Khurshid Mahmud Kasuri

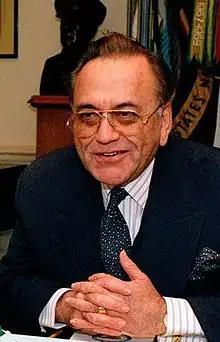
Kasuri in 2003

Khurshid Mahmud Kasuri (Urdu: خورشيد محمود قصورى; born 18 June 1941) is a Pakistani politician and writer who served as the Minister of Foreign Affairs of Pakistan between November 2002 until November 2007. He is the Senior Advisor on Political and International Affairs and Chairman of the Pakistan Tehreek-e-Insaf's Task Force on Kashmir and a member of the Core Committee of the Party. He is also the author of 'Neither a Hawk Nor a Dove'.